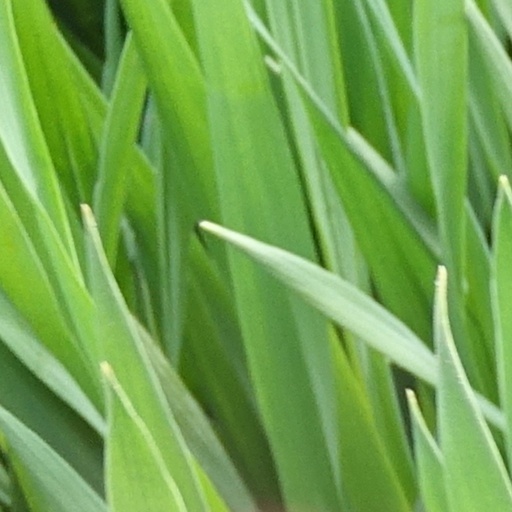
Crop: wheat